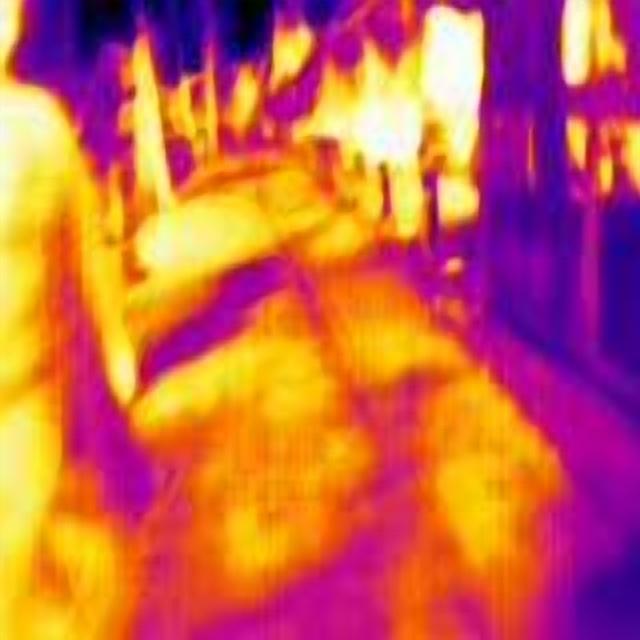
Detected objects:
label: person